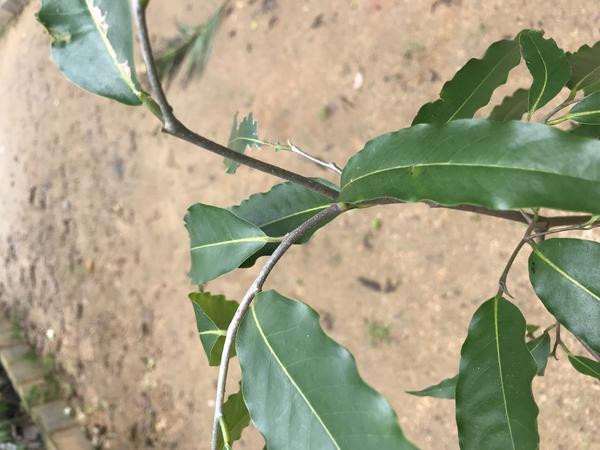
Plant: Ashoka